A Very Short Life

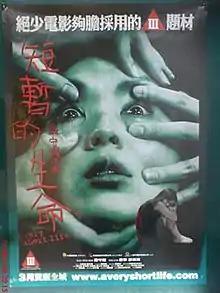
Promotional poster

A Very Short Life is a 2009 Hong Kong drama film written, produced and directed by Dennis Law. It is Law's fifth feature film as a writer and director. Centered on child abuse and child molestation, the film stars Maggie Shiu as a Hong Kong police commissioner who investigates the murder of an 11-year-old girl at the hands of her abusive mother (Leila Tong). The film was awarded a Category III rating in Hong Kong for its subject matter and was released in Hong Kong on 19 March 2009.